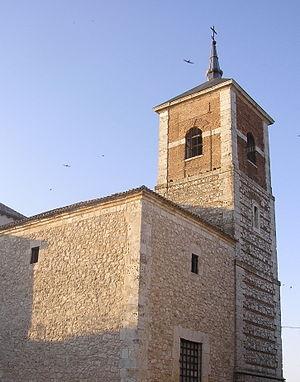
Noblejas est une commune d'Espagne de la province de Tolède dans la communauté autonome de Castille-La Manche.